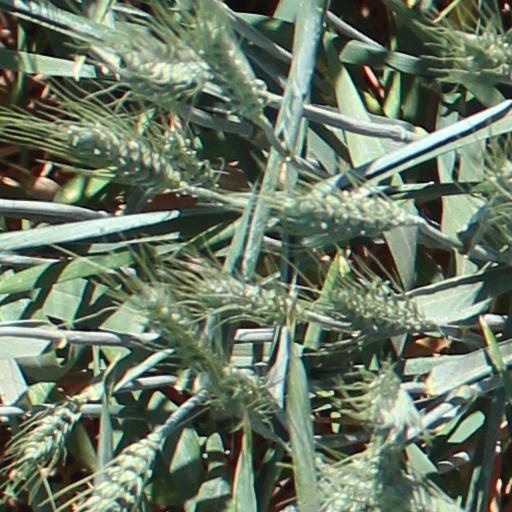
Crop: wheat